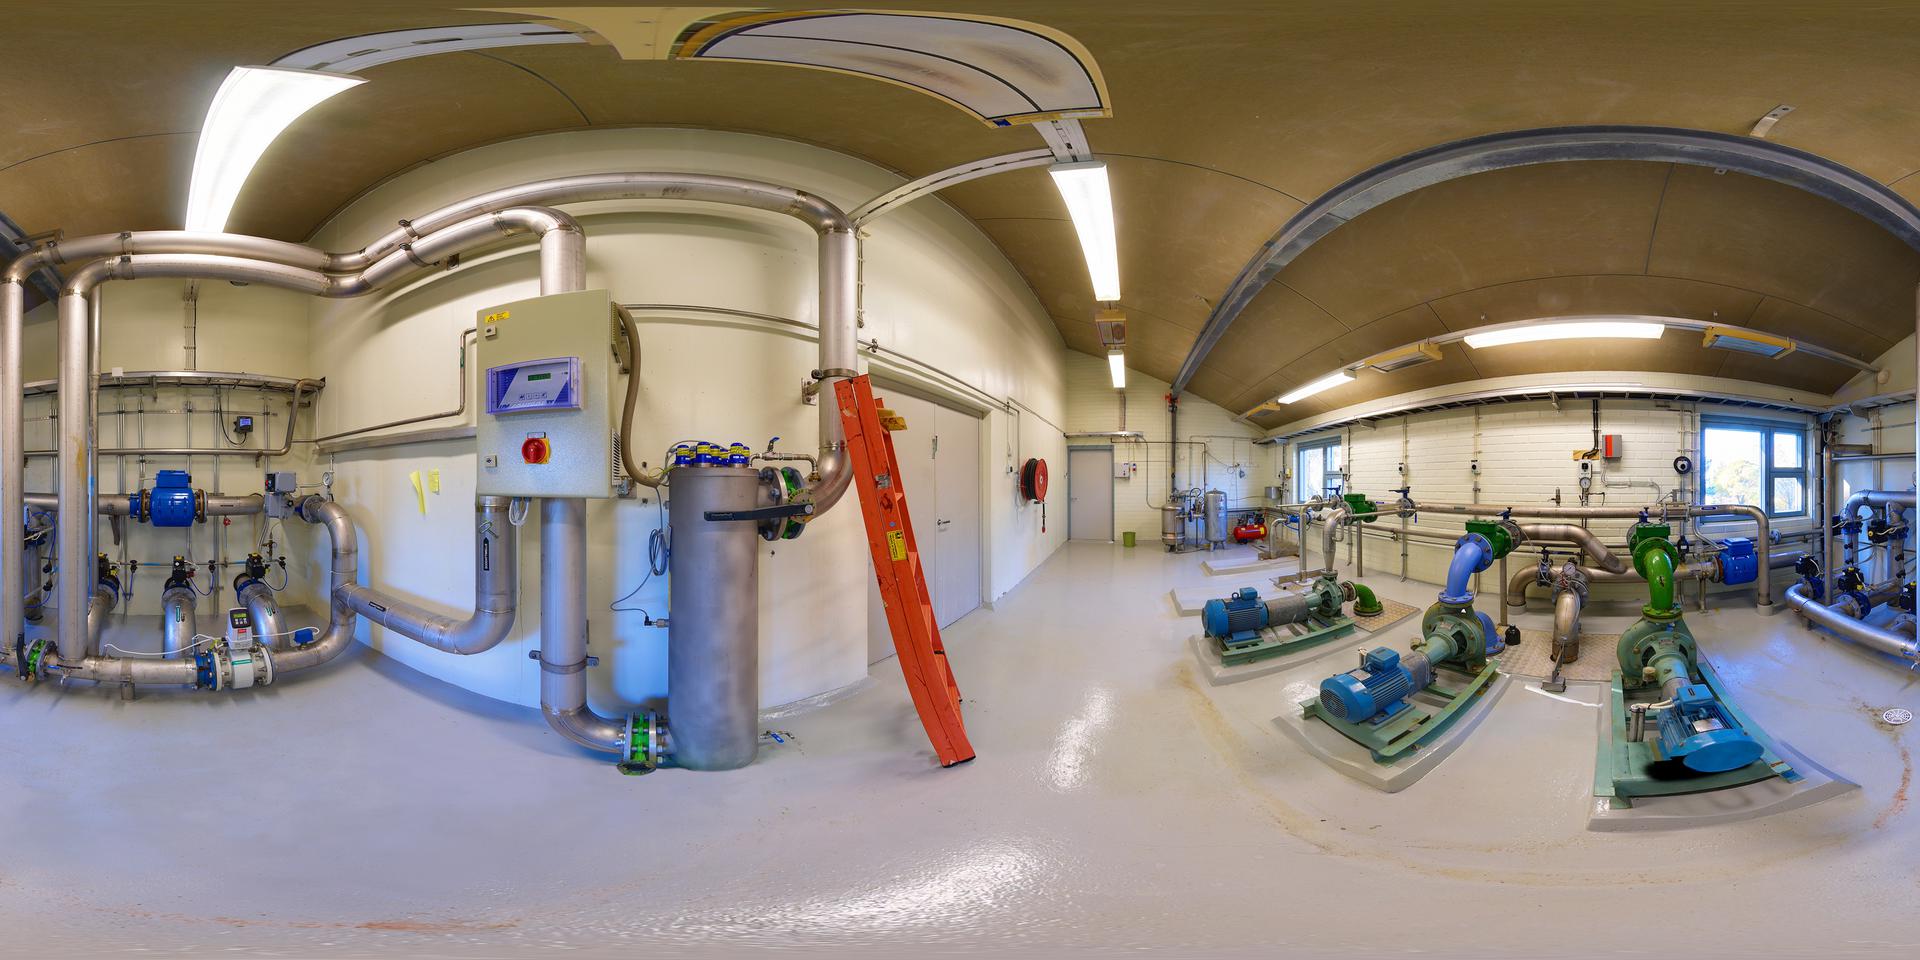
Referred object: the orange step ladder leaning against the wall

Referred object: Turn slightly left to see the orange ladder leaning against the tank

Referred object: the orange ladder opposite the green pumps